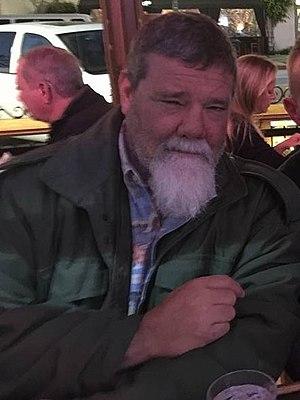
David Lee Abbott, plus connu sous le nom de Tank Abbott, né le 26 avril 1965 à Huntington Beach en Californie, est un combattant de MMA américain. Il mesure 1,83 m pour 120 kg.